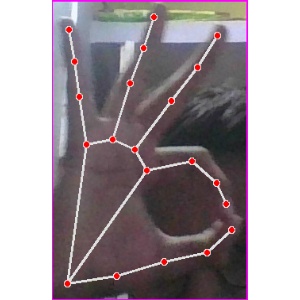
अक्षर: ण